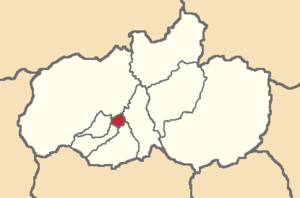
Cevallos est un canton d'Équateur situé dans la province de Tungurahua.